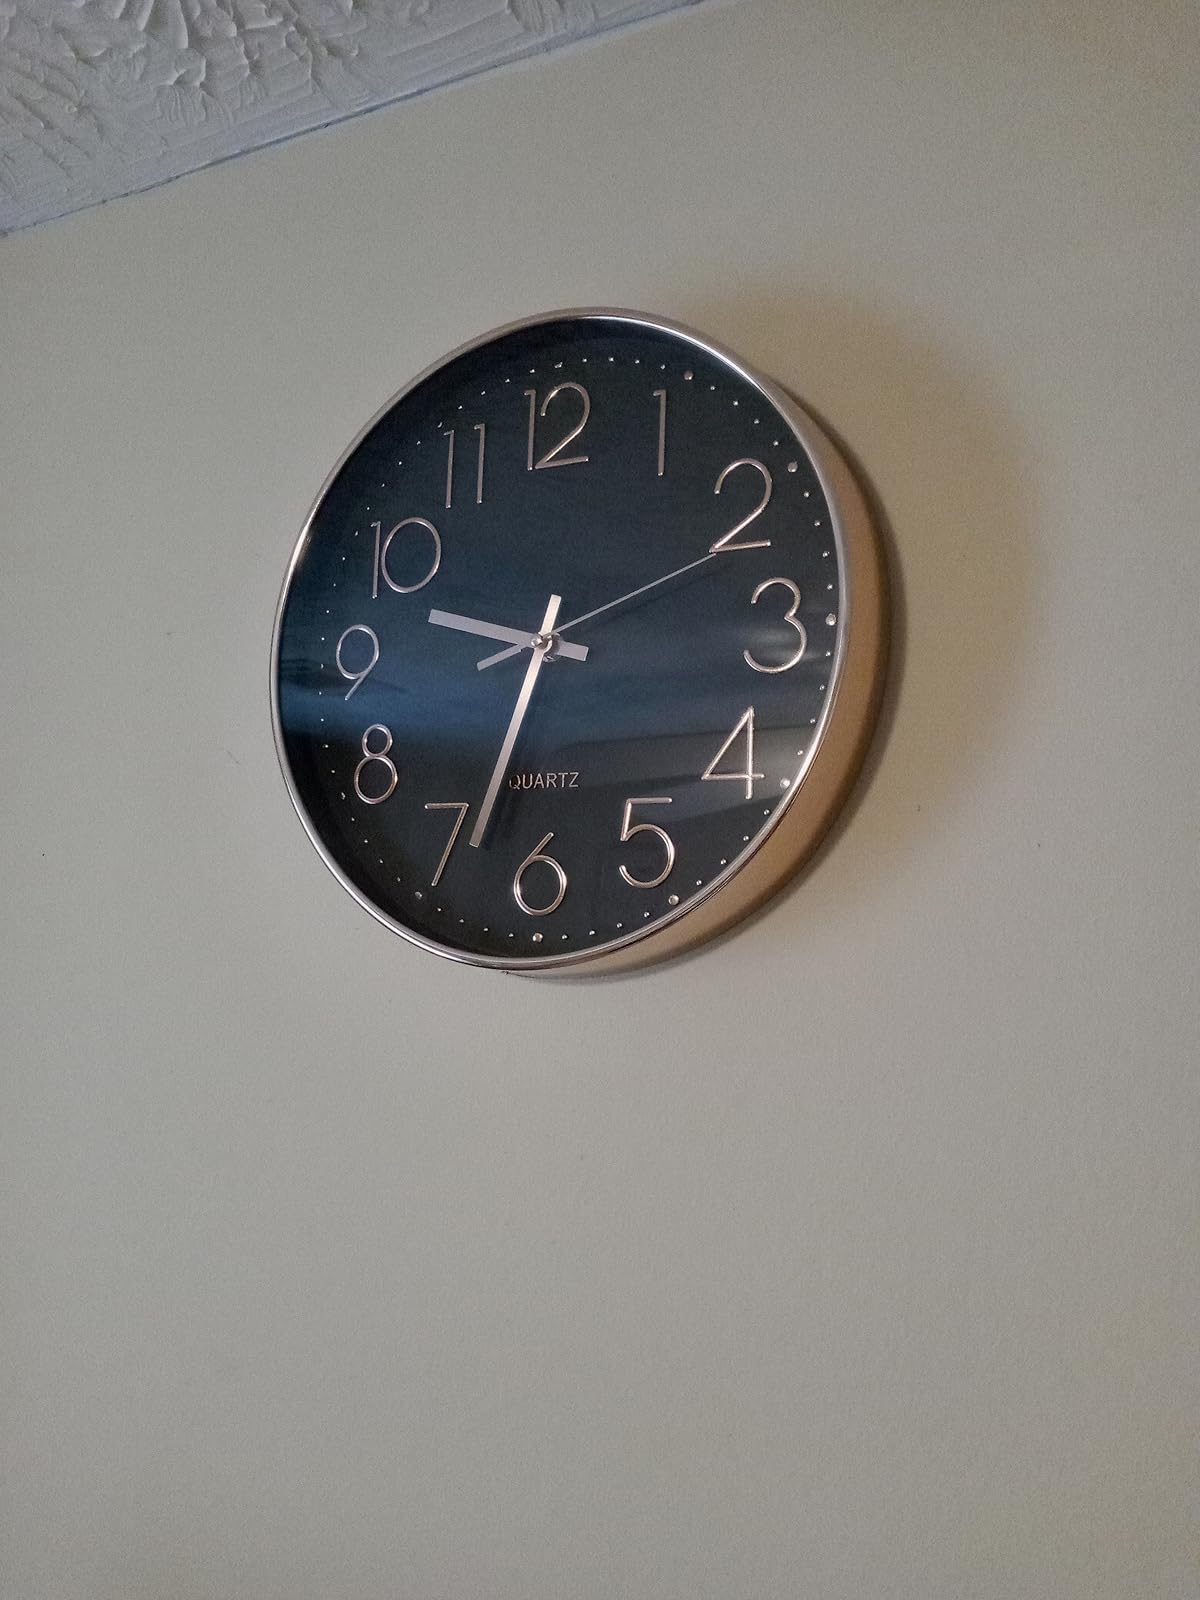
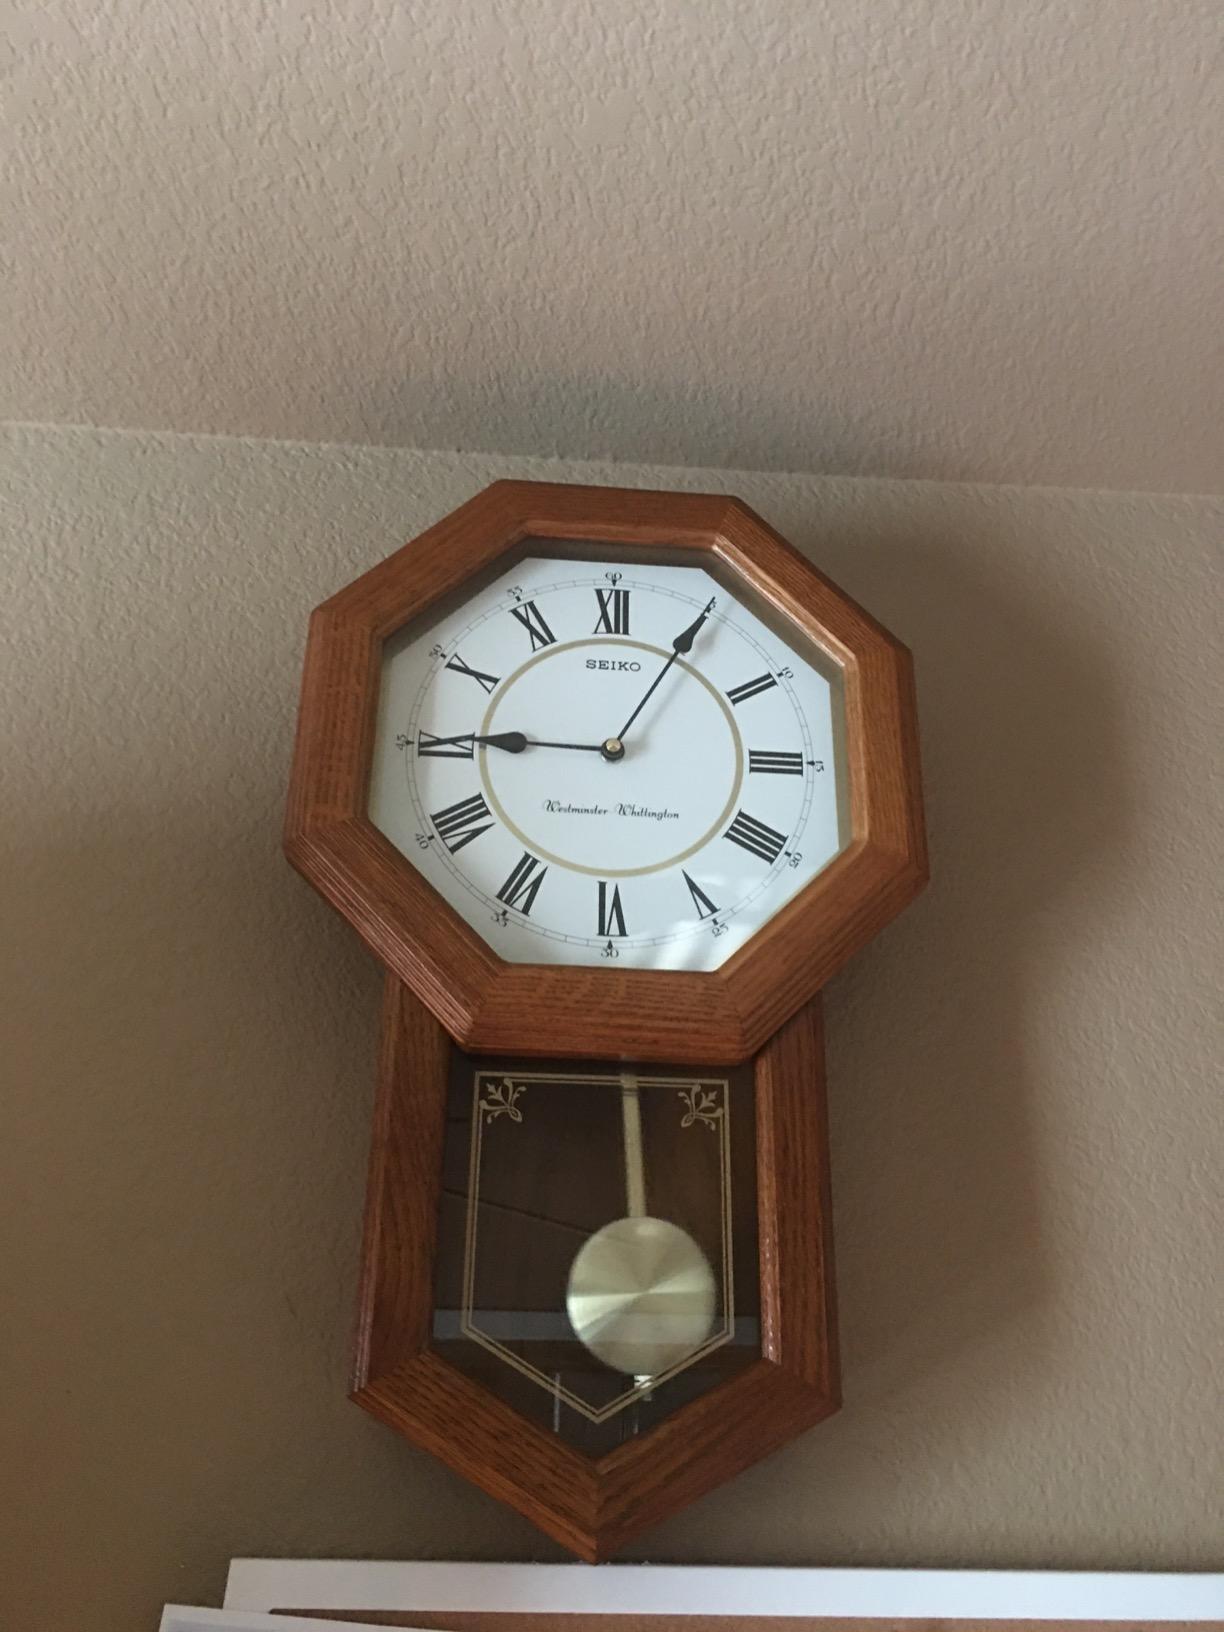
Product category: clock
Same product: no